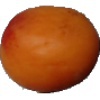
Label: Apricot 1